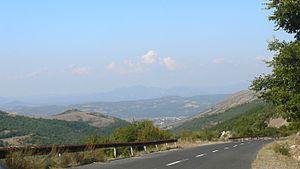
Momtchilgrad ˈmɔmtʃiɫˌɡrat, en bulgare Момчилград, translittération internationale Momčilgrad est une ville de Bulgarie méridionale, situé dans l'oblast de Kărdžali, près des villes de Kărdžali et Džebel. Momčilgrad est la deuxième ville de l'oblast de Kărdžali.